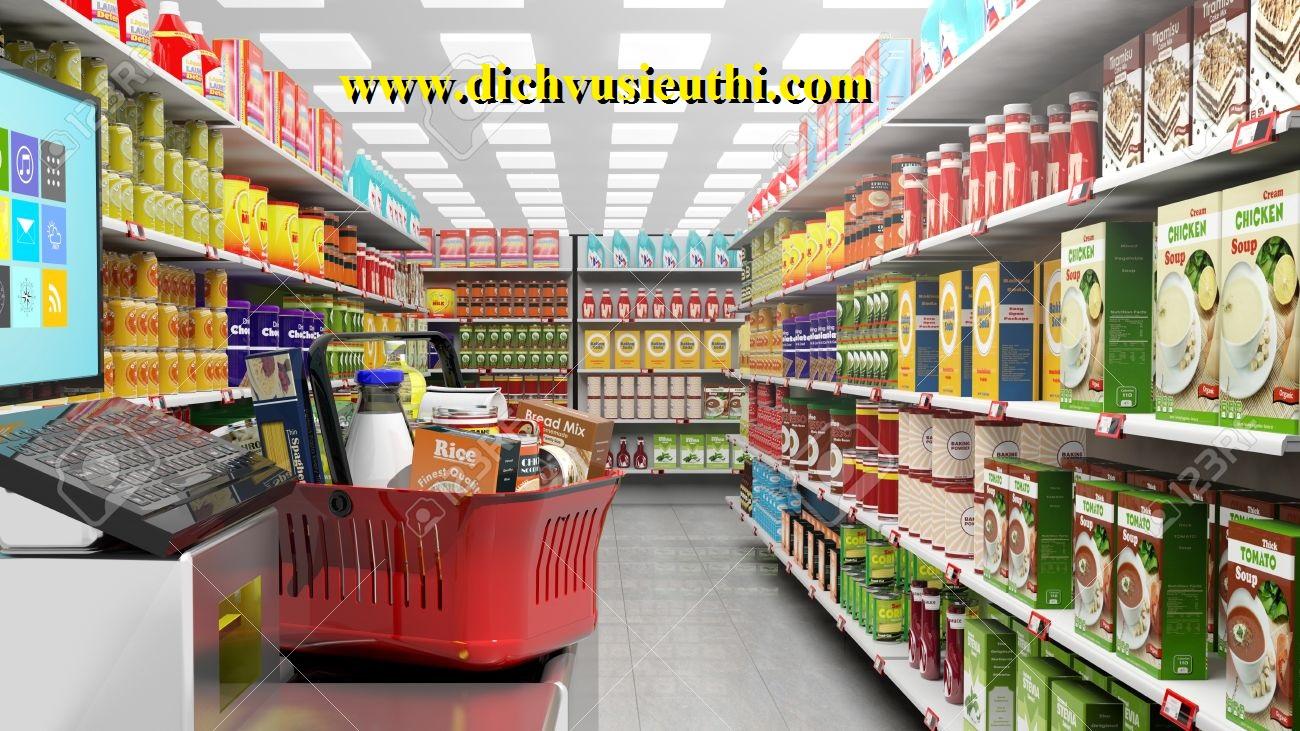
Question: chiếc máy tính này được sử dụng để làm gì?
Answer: để thanh toán tiền mua hàng hóa trong siêu thị